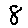
Label: 8